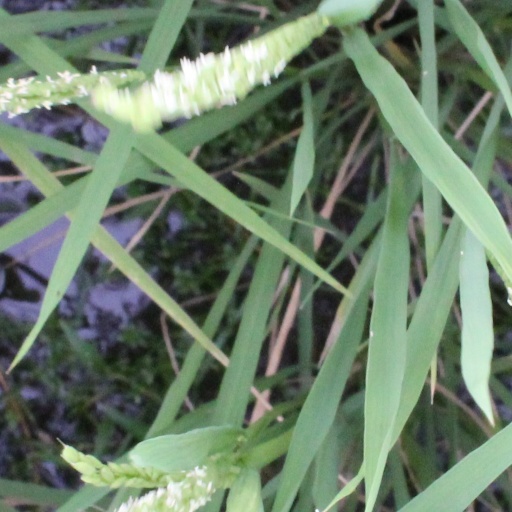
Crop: rice